Palestinian Christians

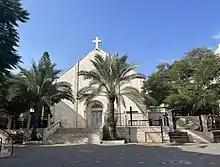
Holy Family Church in Gaza, November 2022

Palestinian Christians have played a role in the anti-Zionist movement and related political violence, both before and after the establishment of Israel in 1948.